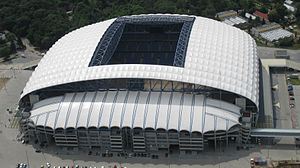
Europamesterskabet i fodbold 2012 / Spillesteder
Stadion Miejski Poznań
Europamesterskabet i fodbold 2012 var det 14. EM i fodbold. Kvalifikationsturneringen blev spillet i efteråret 2010 samt i hele 2011. Værterne for slutrunden var Ukraine og Polen i perioden 8. juni – 1. juli 2012.